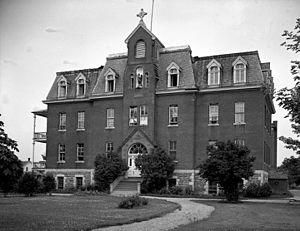
Buckingham est un secteur de la ville de Gatineau.